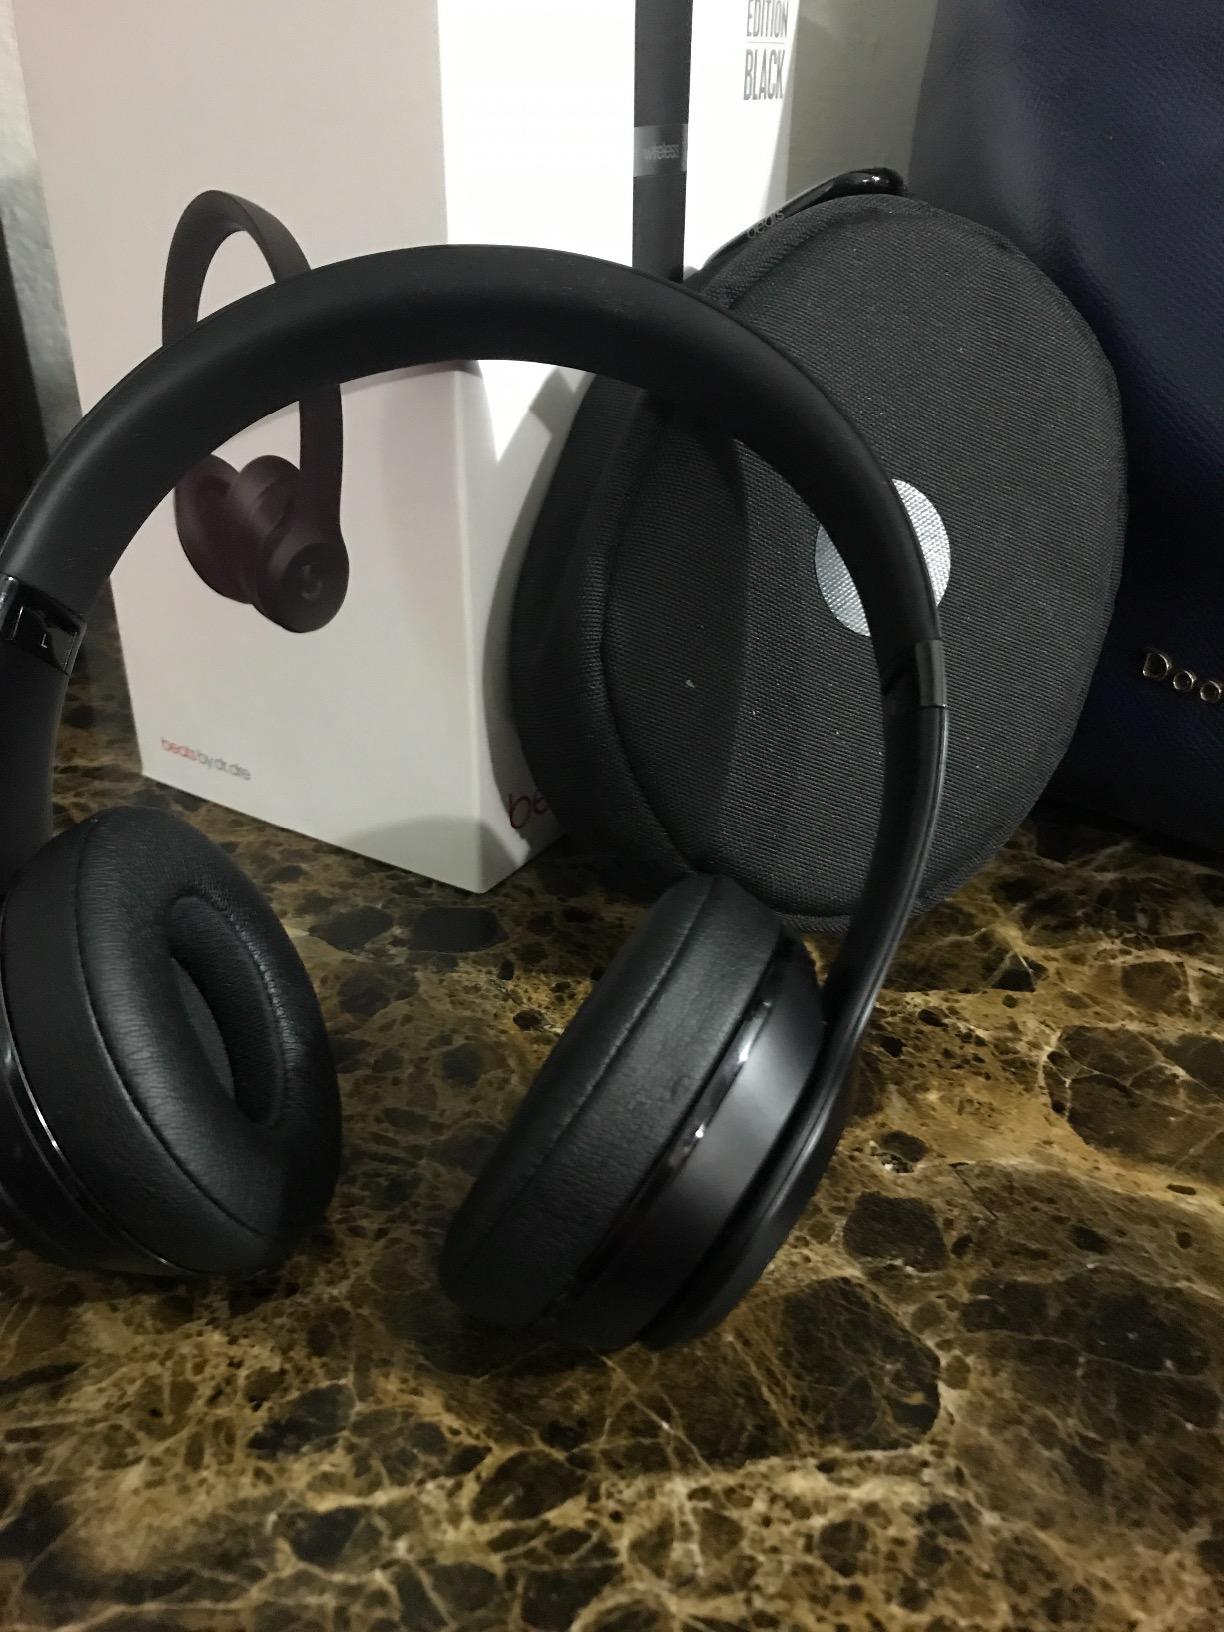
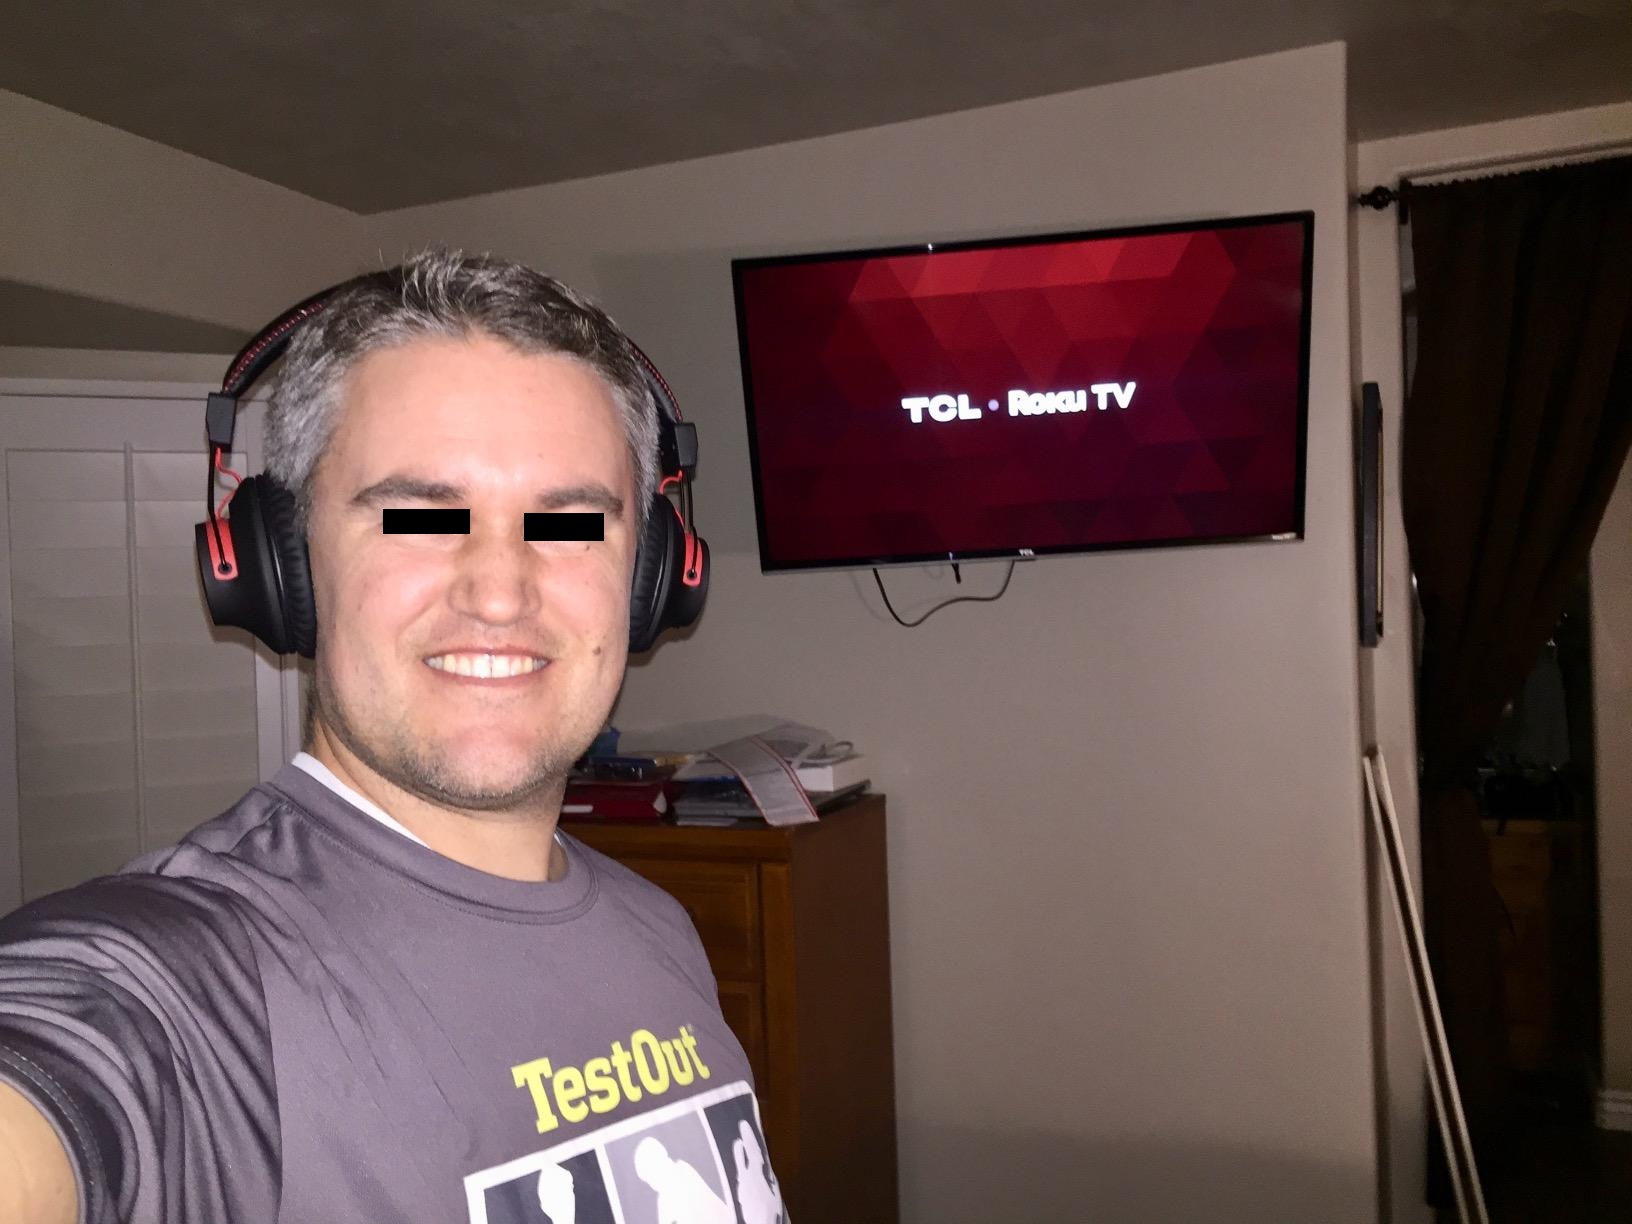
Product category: headphones
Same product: no